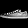
Label: Sneaker